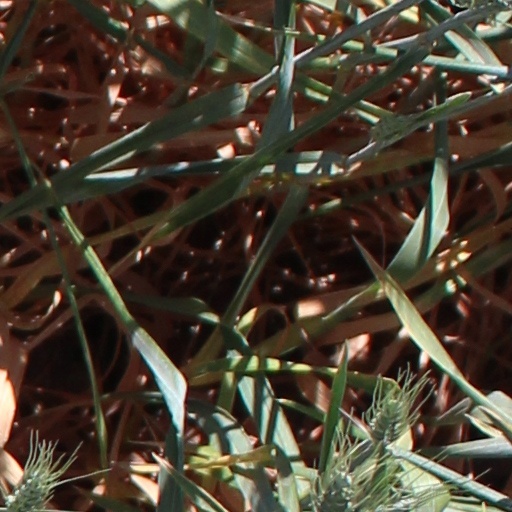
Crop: wheat